United States Army Signal Corps

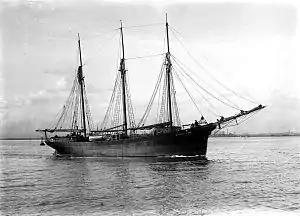
"Argosy Lemal" , one of two Australian vessels acquired by the SWPA chief signal officer for the SWPA CP fleet.

One of the more unusual units of the Signal Corps were the Joint Assault Signal Company (JASCOs). These companies were Signal Corps units that were made up of several hundred Army, Air Corps, and United States Navy communications specialists specially trained to link land, sea and air operational elements. They saw combat throughout the Pacific and European theaters during World War II in late 1943. JASCOs were much larger than normal signal companies. The joint assault signal companies were the predecessor to the Air Naval Gunfire Liaison Company that exists today. JASCOs represented but one of many unprecedented Signal Corps' activities in the Pacific theater. Shipboard fighting was a new kind of combat for Signal Corps soldiers. Army communicators sometimes plied their trade aboard Navy and civilian ships. Signal Corps personnel also served on Army communications ships.